Świdnik

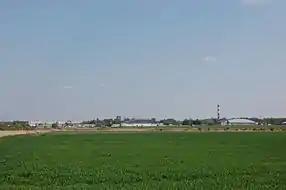
Świdnik Airport

Prior to World War II an airfield was built, which probably influenced the postwar decision of the government of the People's Republic of Poland to locate the PZL Świdnik plant here in the early 1950s. In 1937, the government of Poland purchased 136 hectares of land from the Daughters of Charity of Saint Vincent de Paul and, in the autumn of that same year, construction of the complex of "School of Civilian Pilots of the Airborne and Antigas Defence League" was initiated. The school unofficially opened in late June 1938, and the first pilot training was carried out in the autumn of 1938. The size of the Świdnik airfield was 800 x 750 meters, and the official opening of the school took place on June 4, 1939. Both the airport and the school were bombed by the Luftwaffe on September 2, 1939, but the Wehrmacht did not capture Świdnik until September 17. During World War II, the Germans used the airfield and its facilities for their military purposes; it was one of main centers of the Luftwaffe in initial stages of Operation Barbarossa.